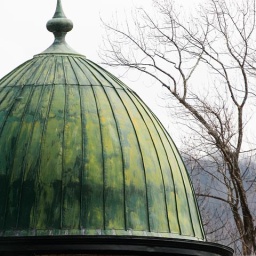
A barren tree seems to mimic the shape of the domed copper roof in Salamanca, NY.